V. S. Srinivasa Sastri

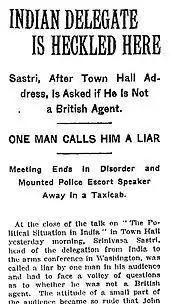
Report in "The New York Times" dated 29 January 1922, on the incident at the Town Hall, Washington D. C.

Srinivasa Sastri was a part of the delegation of Indian moderates who visited England in 1919. He was also a part of the Indian delegation to the Imperial Conference (1921) and the Second session of the League of Nations in 1921. As a member of the Viceregal council, Srinivasa Sastri was also a part of the British delegation which participated in the Washington Naval Conference and a signatory to the Five Power Naval Disarmament Treaty. During one of his speeches on "The Political Situation in India", he was accused of being a British agent and attacked by a mob and had to be hastily escorted away by mounted police.